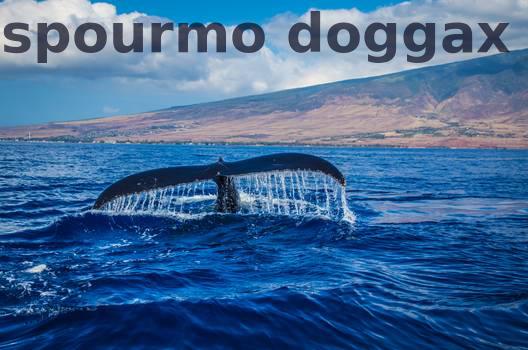
Label: Watermark